Bob Pettit

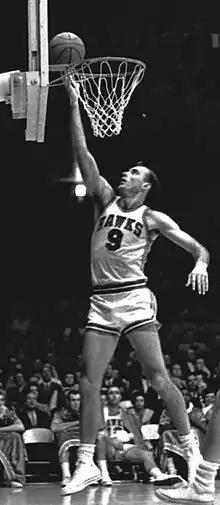
Pettit in 1957

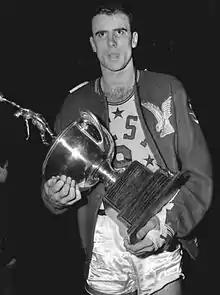
Pettit in 1958 after being named MVP of the All-Star Game

He helped the Hawks improve during their first year in St. Louis by winning 33 games during 1955–56. In his second season, Pettit adjusted his game so that he would get to the free-throw line for easy points for his team and foul trouble for his opponents. Being a phenomenal offensive rebounder and an instinctive scorer, he told basketball historian Terry Pluto that "Offensive rebounds were worth eight to 12 points a night to me. Then I'd get another eight to 10 at the free-throw line. All I had to do was make a few jump shots and I was on my way to a good night." Pettit won his first scoring title with a 25.7 average, and led the league in rebounding (1164 for a 16.2 average). He was also named MVP of the 1956 NBA All-Star Game after scoring 20 points with 24 rebounds and 7 assists; he would win subsequent MVP All-Star Game honors in 1958, 1959, and 1962. He also won his first of two NBA regular season MVP awards (the other was in 1959).